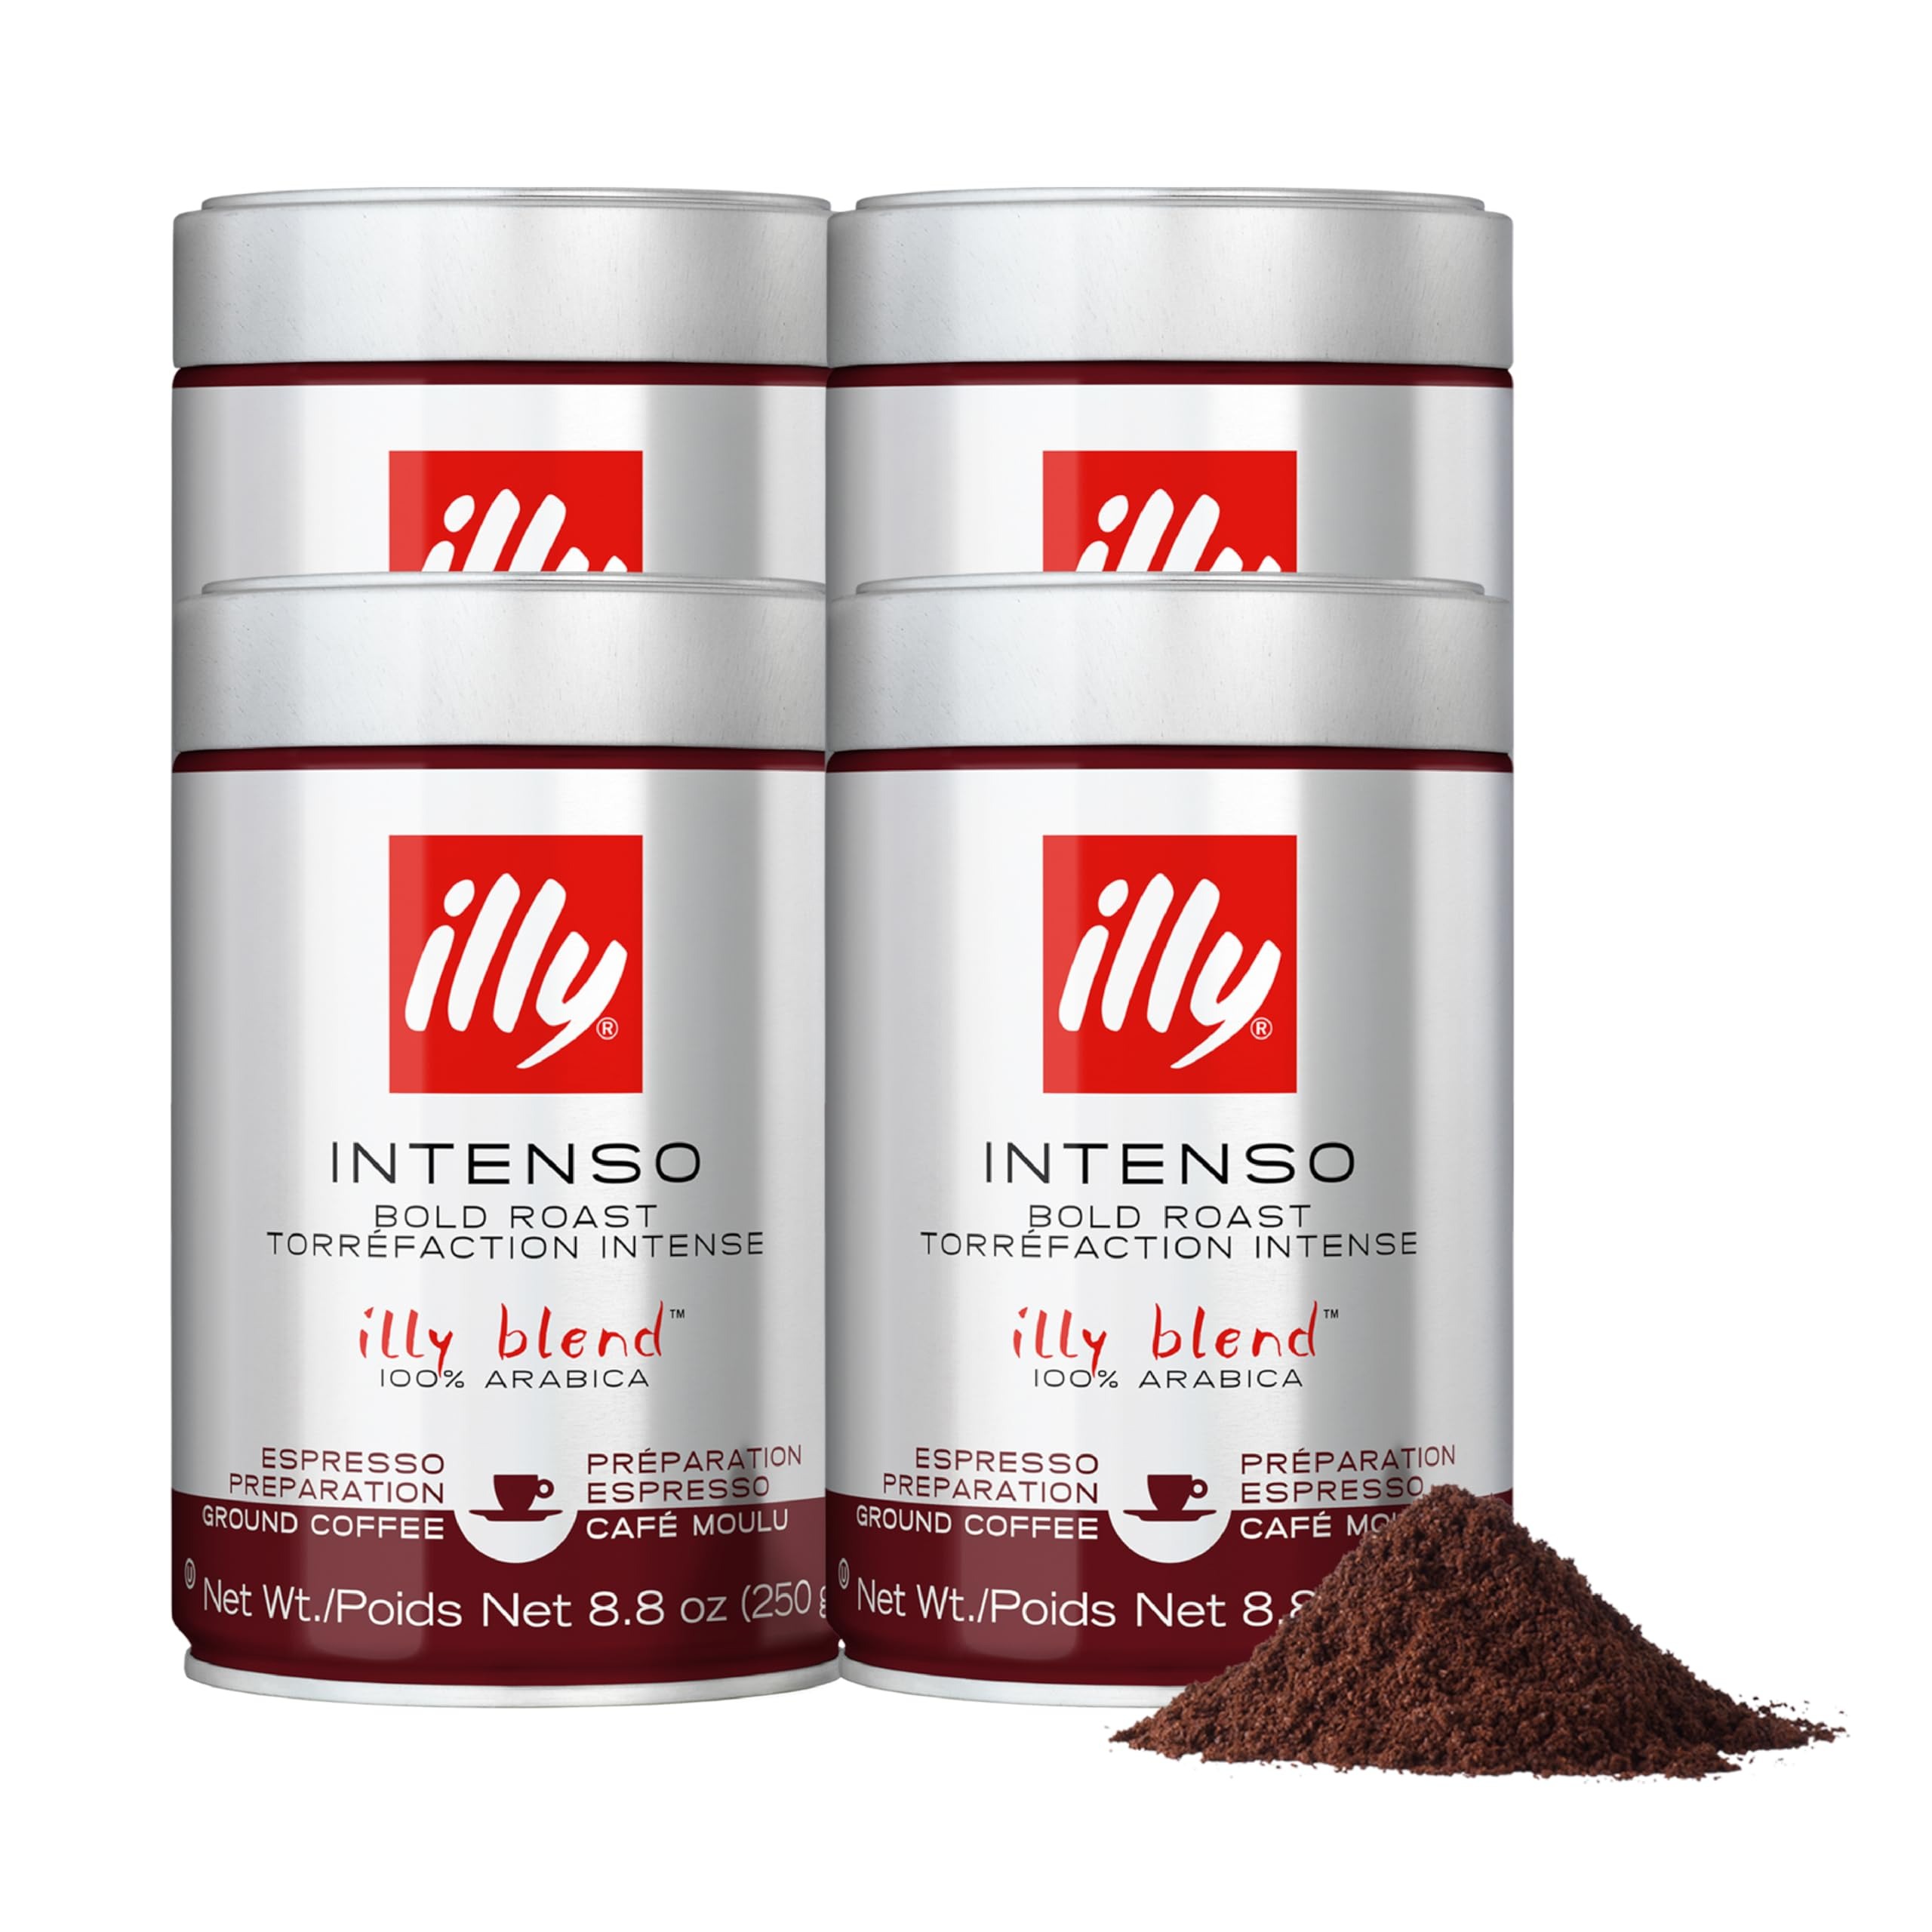
Item Name: Illy Ground Espresso Coffee, Intenso Bold Roast - Bold & Flavorful - 100% Arabica - Pre-Ground for Espresso - Pressurized Packaging Sealed for Freshness - 8.8oz (Pack of 4)
Bullet Point 1: Roasted with Precision: Our high quality, bold roast ground espresso coffee is intense and dynamic with captivating notes of cocoa and dried fruit with a deep, full-bodied finish.
Bullet Point 2: 100% Arabica Beans: We hand select only the finest Arabica beans to blend various types of Arabica coffee sourced from the finest farms in South and Central America, India and Africa to ensure each cup of coffee maintains consistent, exceptional quality.
Bullet Point 3: Ground Espresso Coffee: Our ground espresso coffee is meant for coffee drinkers who enjoy prepping their own barista-quality espresso right at home.
Bullet Point 4: Sealed for Freshness: illy’s patented pressurized packaging seals in the coffee’s precious aromas, extends the freshness and enhances the maturation for our ground espresso coffee until you’re ready to brew, pour and sip.
Bullet Point 5: Certified B Corp: illy is committed to sustainable initiatives, as the first Italian coffee company awarded a B Corp Certification, we strive to create positive economic, social, and environmental value for everyone involved in the production chain.
Product Description: The dream to offer the best coffee to the world, since 1933. Over the years, illy has perfected this process to obtain a coffee with a rich aromatic profile, balanced flavor and a one-of-a-kind aroma. To make our coffee, we select only the finest Arabica coffee plants, grown sustainably by our farmers in over 30 countries around the world. We cultivate long-lasting relationships with them based on shared values and personal growth. Because it is only by working together that we can achieve exceptional results. We select only the 1% of the finest Arabica coffee beans, thanks to many years of collaboration with growers who place maximum importance on quality and sustainability. Researching and experimenting with raw materials is a journey that never ends. After processing, the beans undergo a meticulous selection to ensure zero defects: even a single imperfect Arabica coffee bean can compromise the aroma of our blend. We preserve and enhance the aromas through our patented pressurized cans. Patented in 1934 by illy, pressurization is a preservation system in which the air in the tin is replaced by an inert gas at a pressure greater than that of the atmosphere. In this way, not only is the freshness of our coffee maintained, but its aroma is also enhanced. To obtain the best sustainable quality, illy sources the finest Arabica around the world, establishes a lasting relationship with the growers and nurtures a virtuous circle, generating well-being for consumers and socio-economic development for producers.
Value: 35.2
Unit: Ounce

Price: 15.445